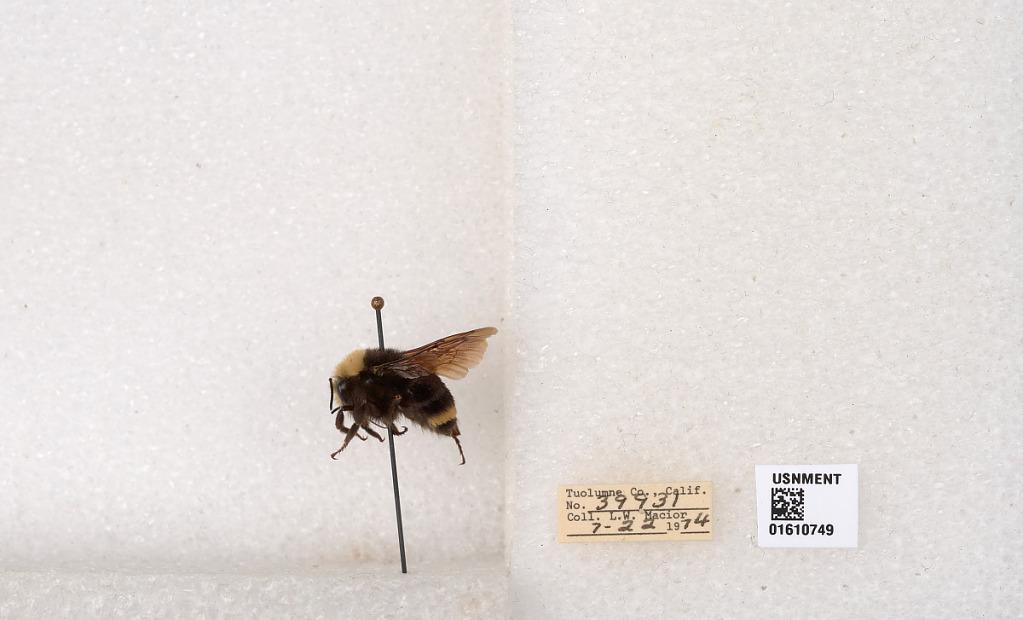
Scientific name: Bombus (Pyrobombus) vosnesenskii Radoszkowski
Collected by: L. Macior
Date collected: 1974-7-22
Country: United States
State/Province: California
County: Tuolumne
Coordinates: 37.9712, -120.228